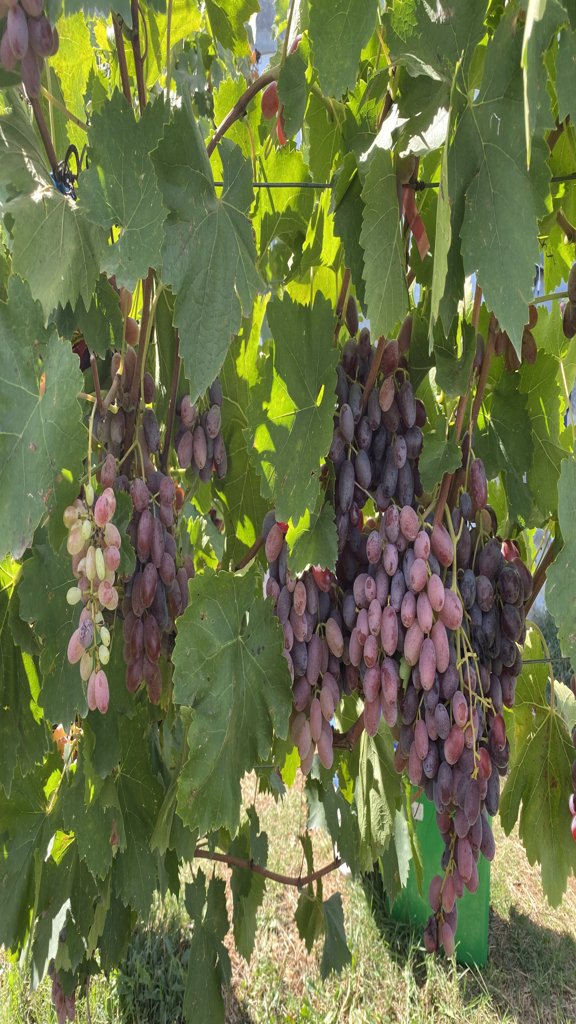
Berries visible: 274
Grape clusters: 10